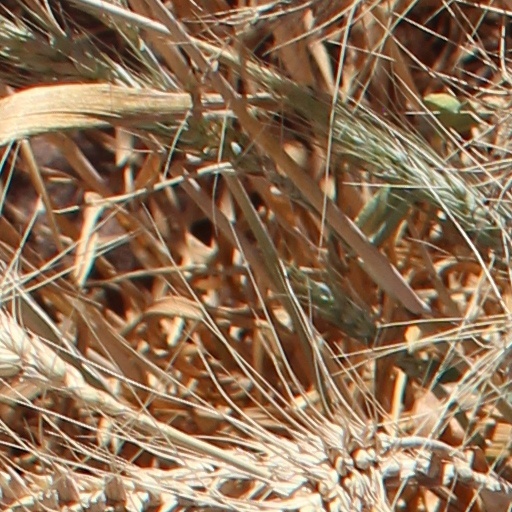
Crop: wheat